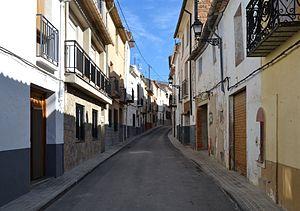
Gorga est une commune d'Espagne de la province d'Alicante dans la Communauté valencienne. Elle est située dans la comarque du Comtat et dans la zone à prédominance linguistique valencienne.